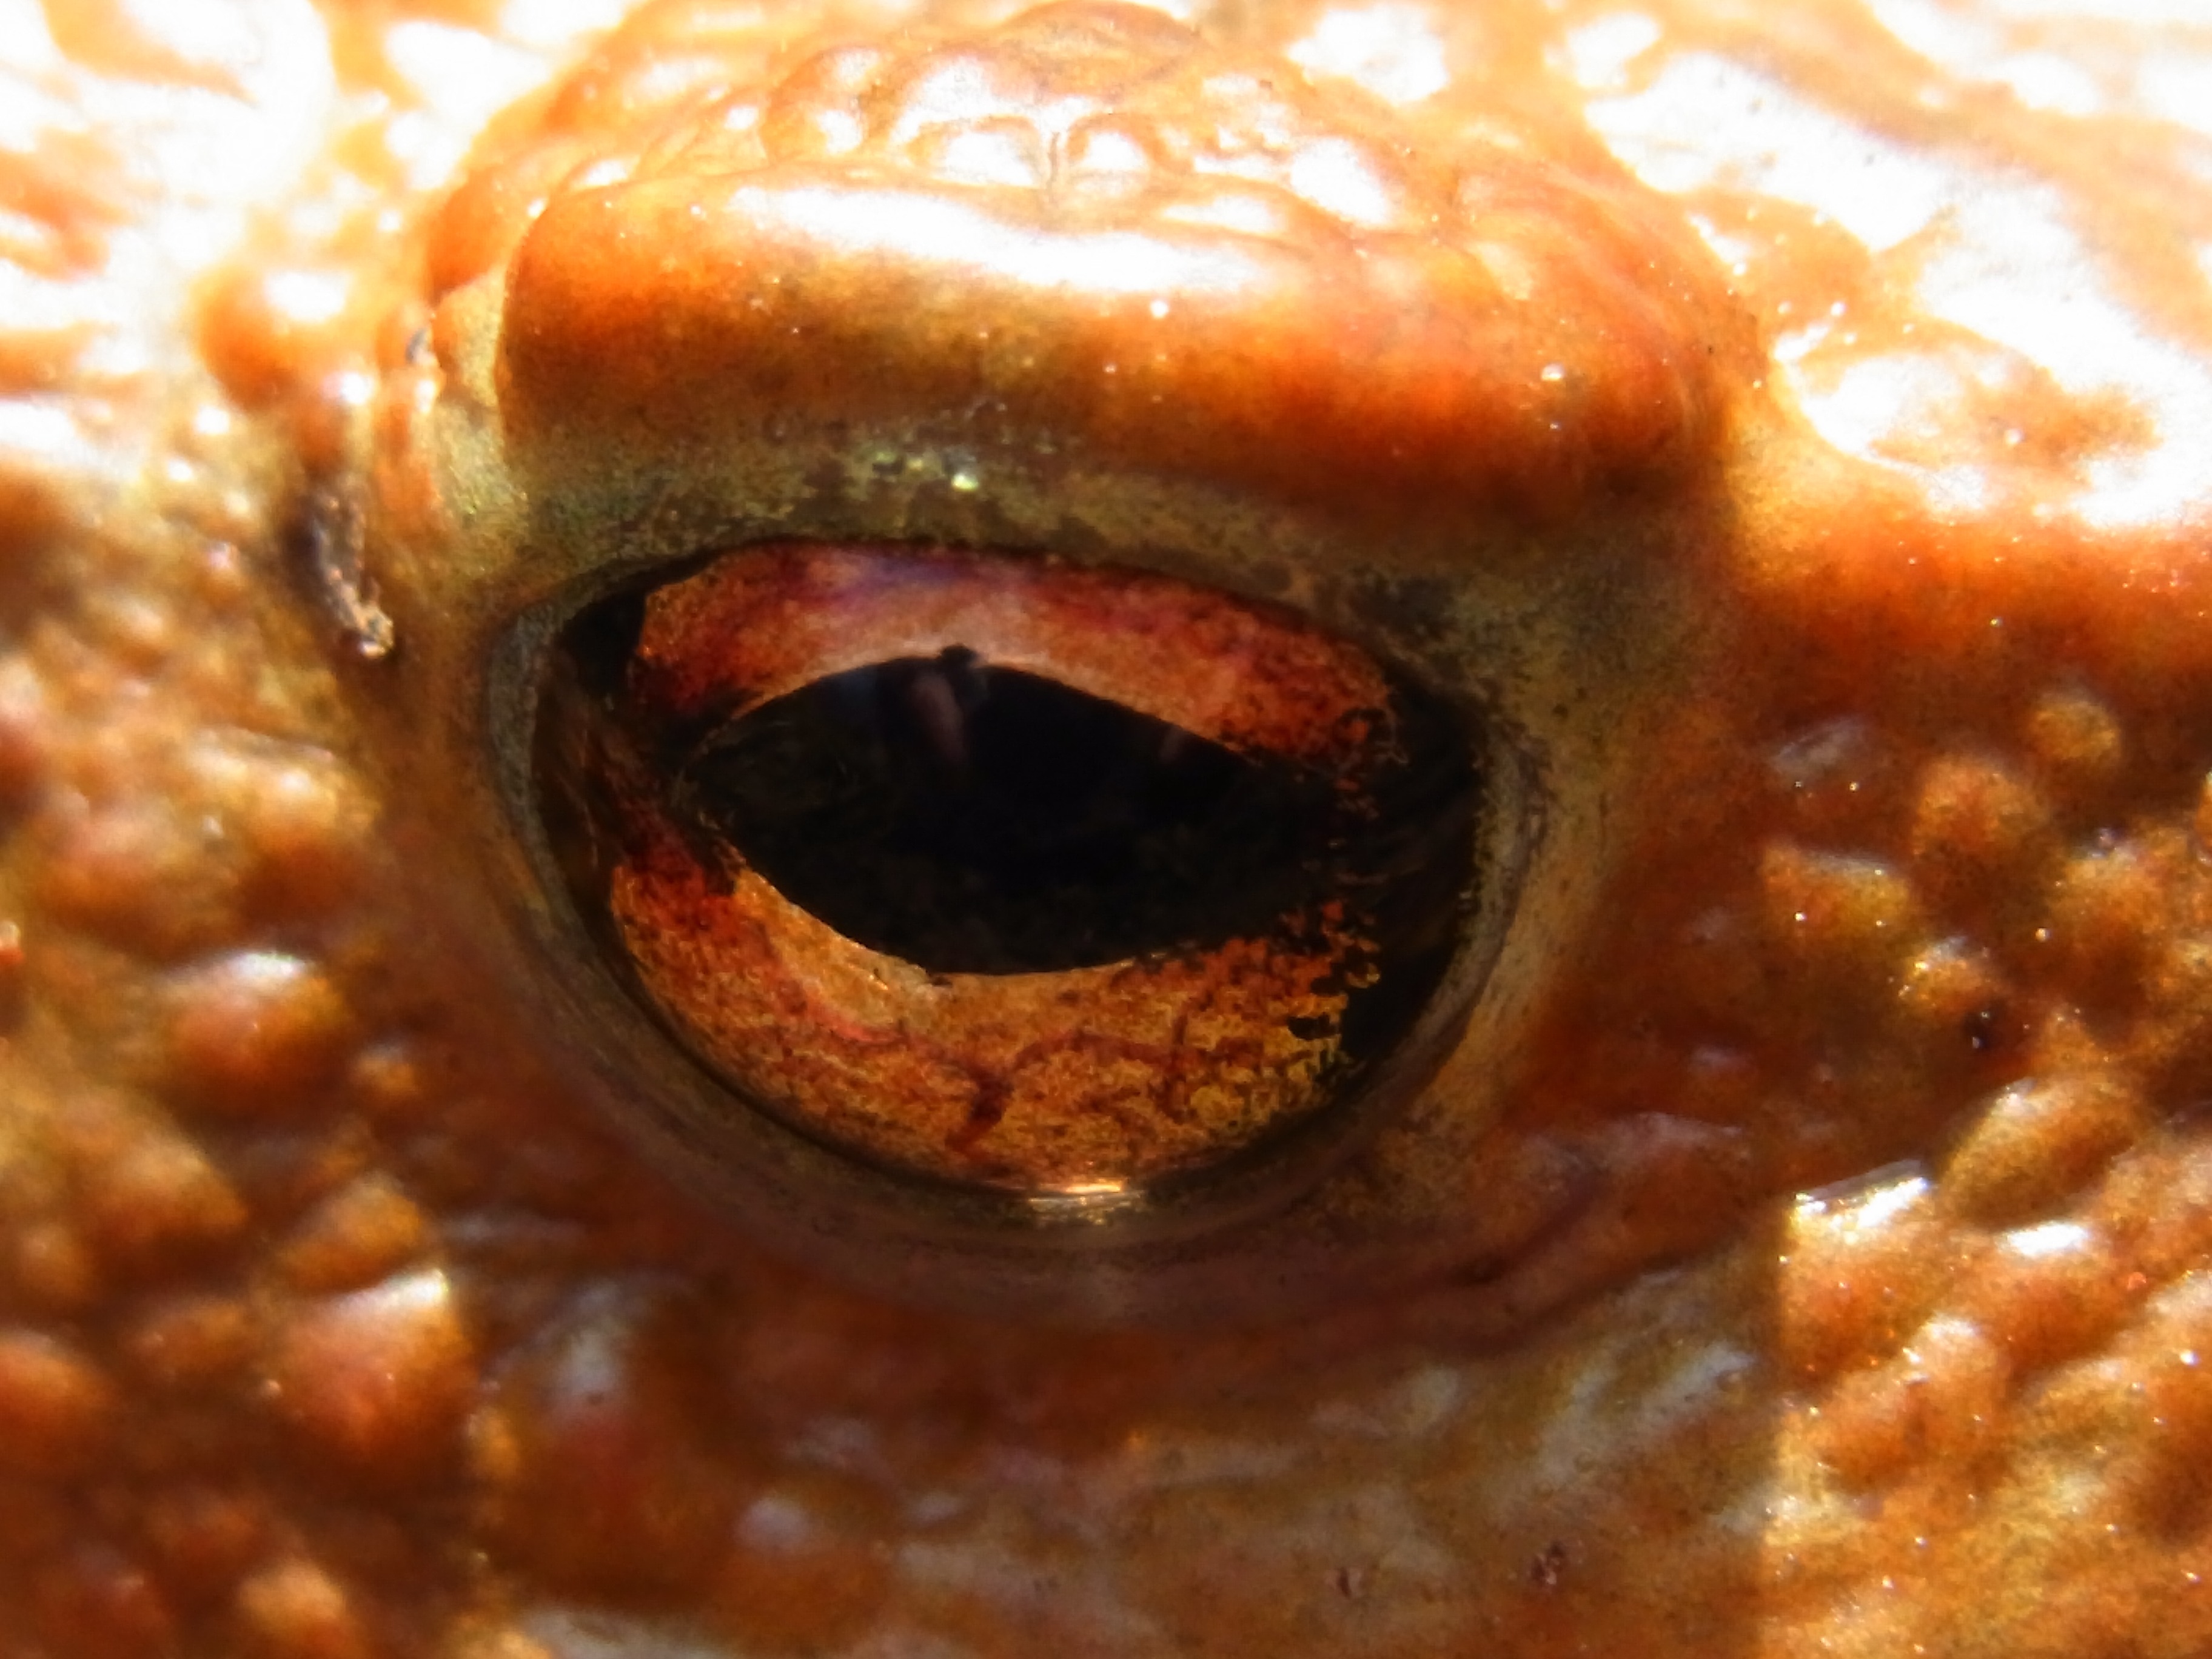
nature, animal, food, produce, toad, close up, eyes, eye, organ, amphibians, macro photography